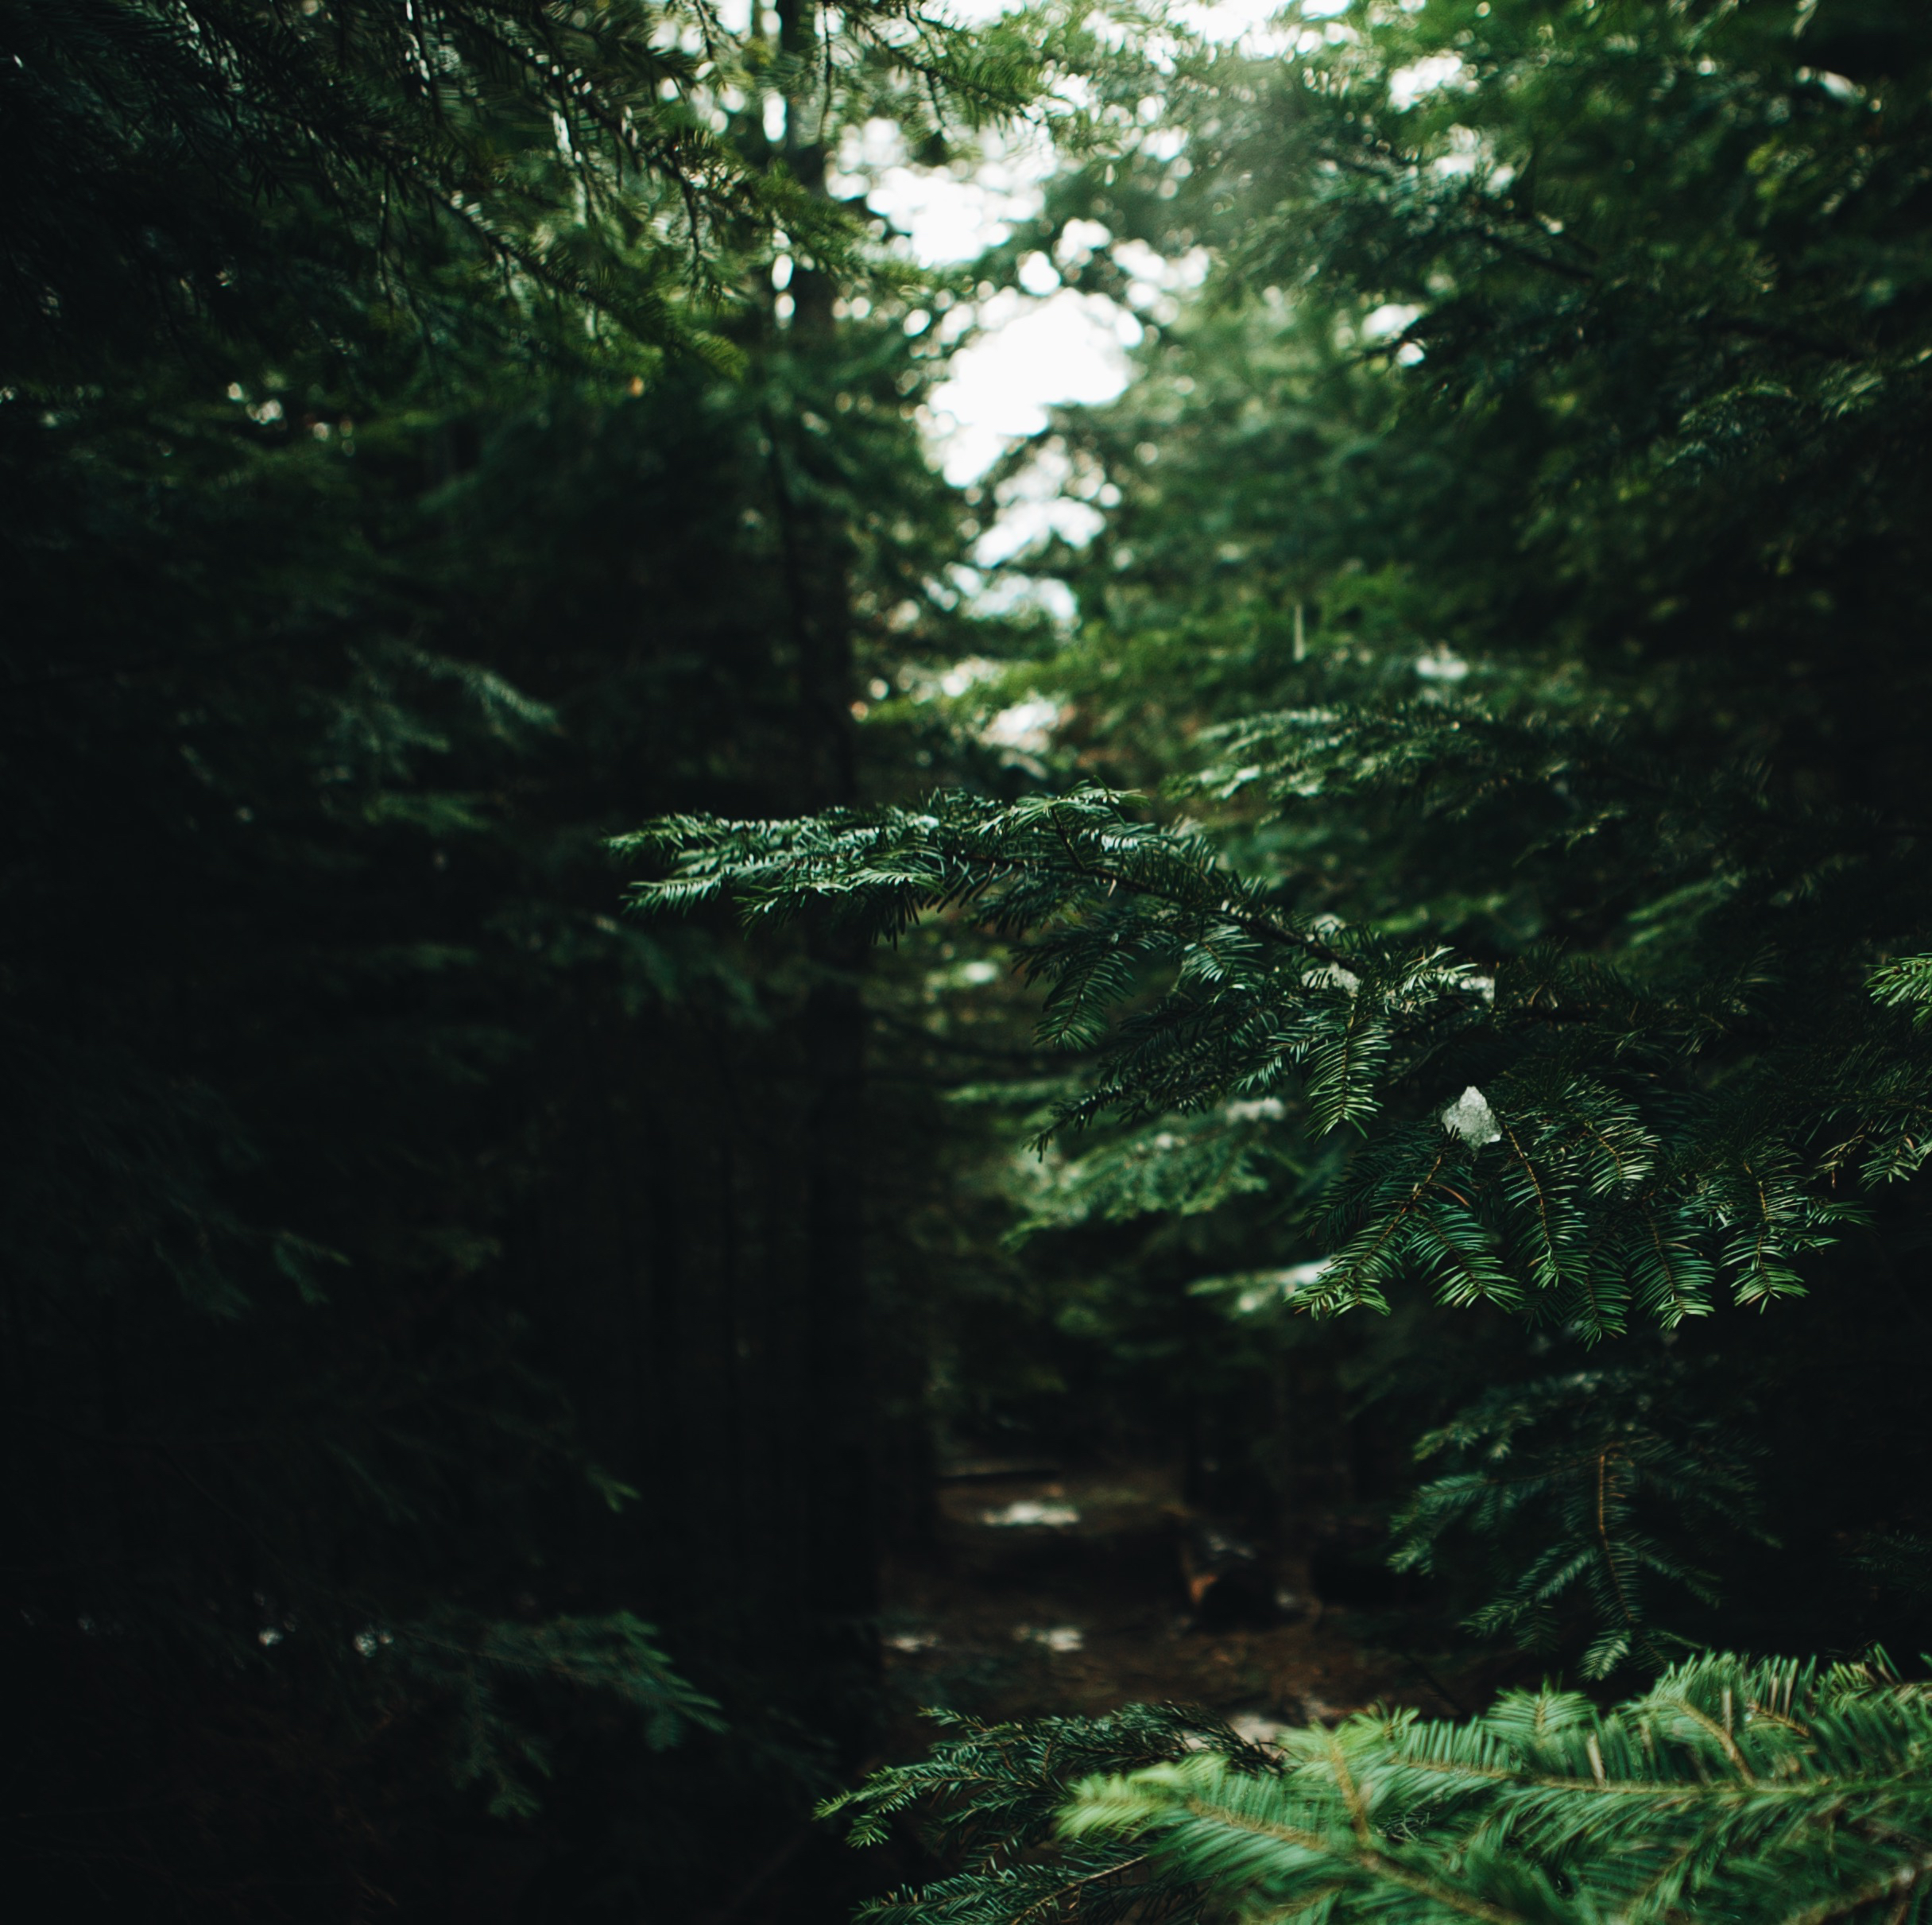
tree, nature, forest, branch, needle, sunlight, leaf, pine, green, jungle, insect, evergreen, invertebrate, woods, vegetation, rainforest, woodland, habitat, ecosystem, old growth forest, natural environment